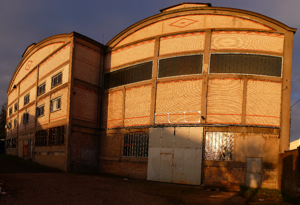
Usine Le Blan - Gringoire à Mantes-la-Ville.
Mantes-la-Ville est une commune du département des Yvelines et de la région Île-de-France, située à 52 km environ à l'ouest de Paris.